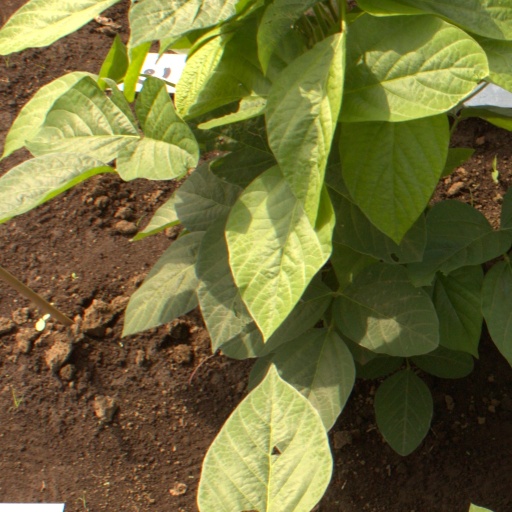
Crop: soybean